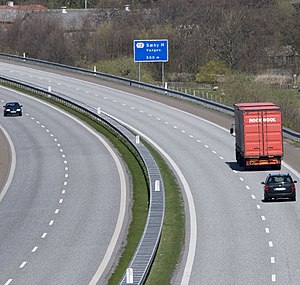
Europavej E45
Europavej E45; sidste afkørsel på det europæiske hovedland, umiddelbart syd for Frederikshavn (selv om den sidste afkørsel hedder Sæby N)
Det sydligste punkt er Gela i Italien og der fra videre nordpå gennem Messina – Napoli – Bologna – Innsbruck – München – Nürnberg – Hannover – Hamborg – Flensborg – Aarhus – Aalborg – Frederikshavn – Göteborg – Mora – Östersund – Gällivare – Karesuando – Palojoensuu – Hetta – Kautokeino for at slutte i Alta i Norge.